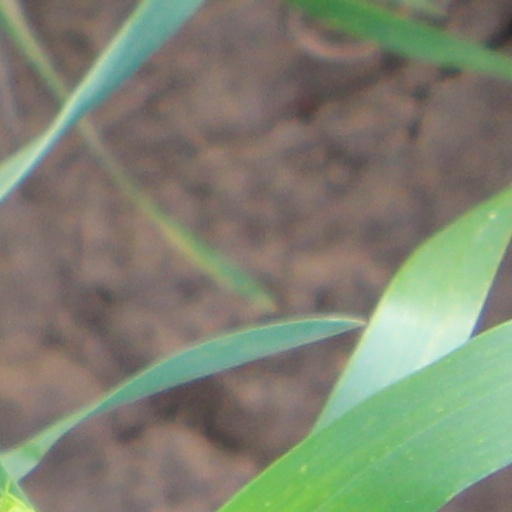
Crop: wheat